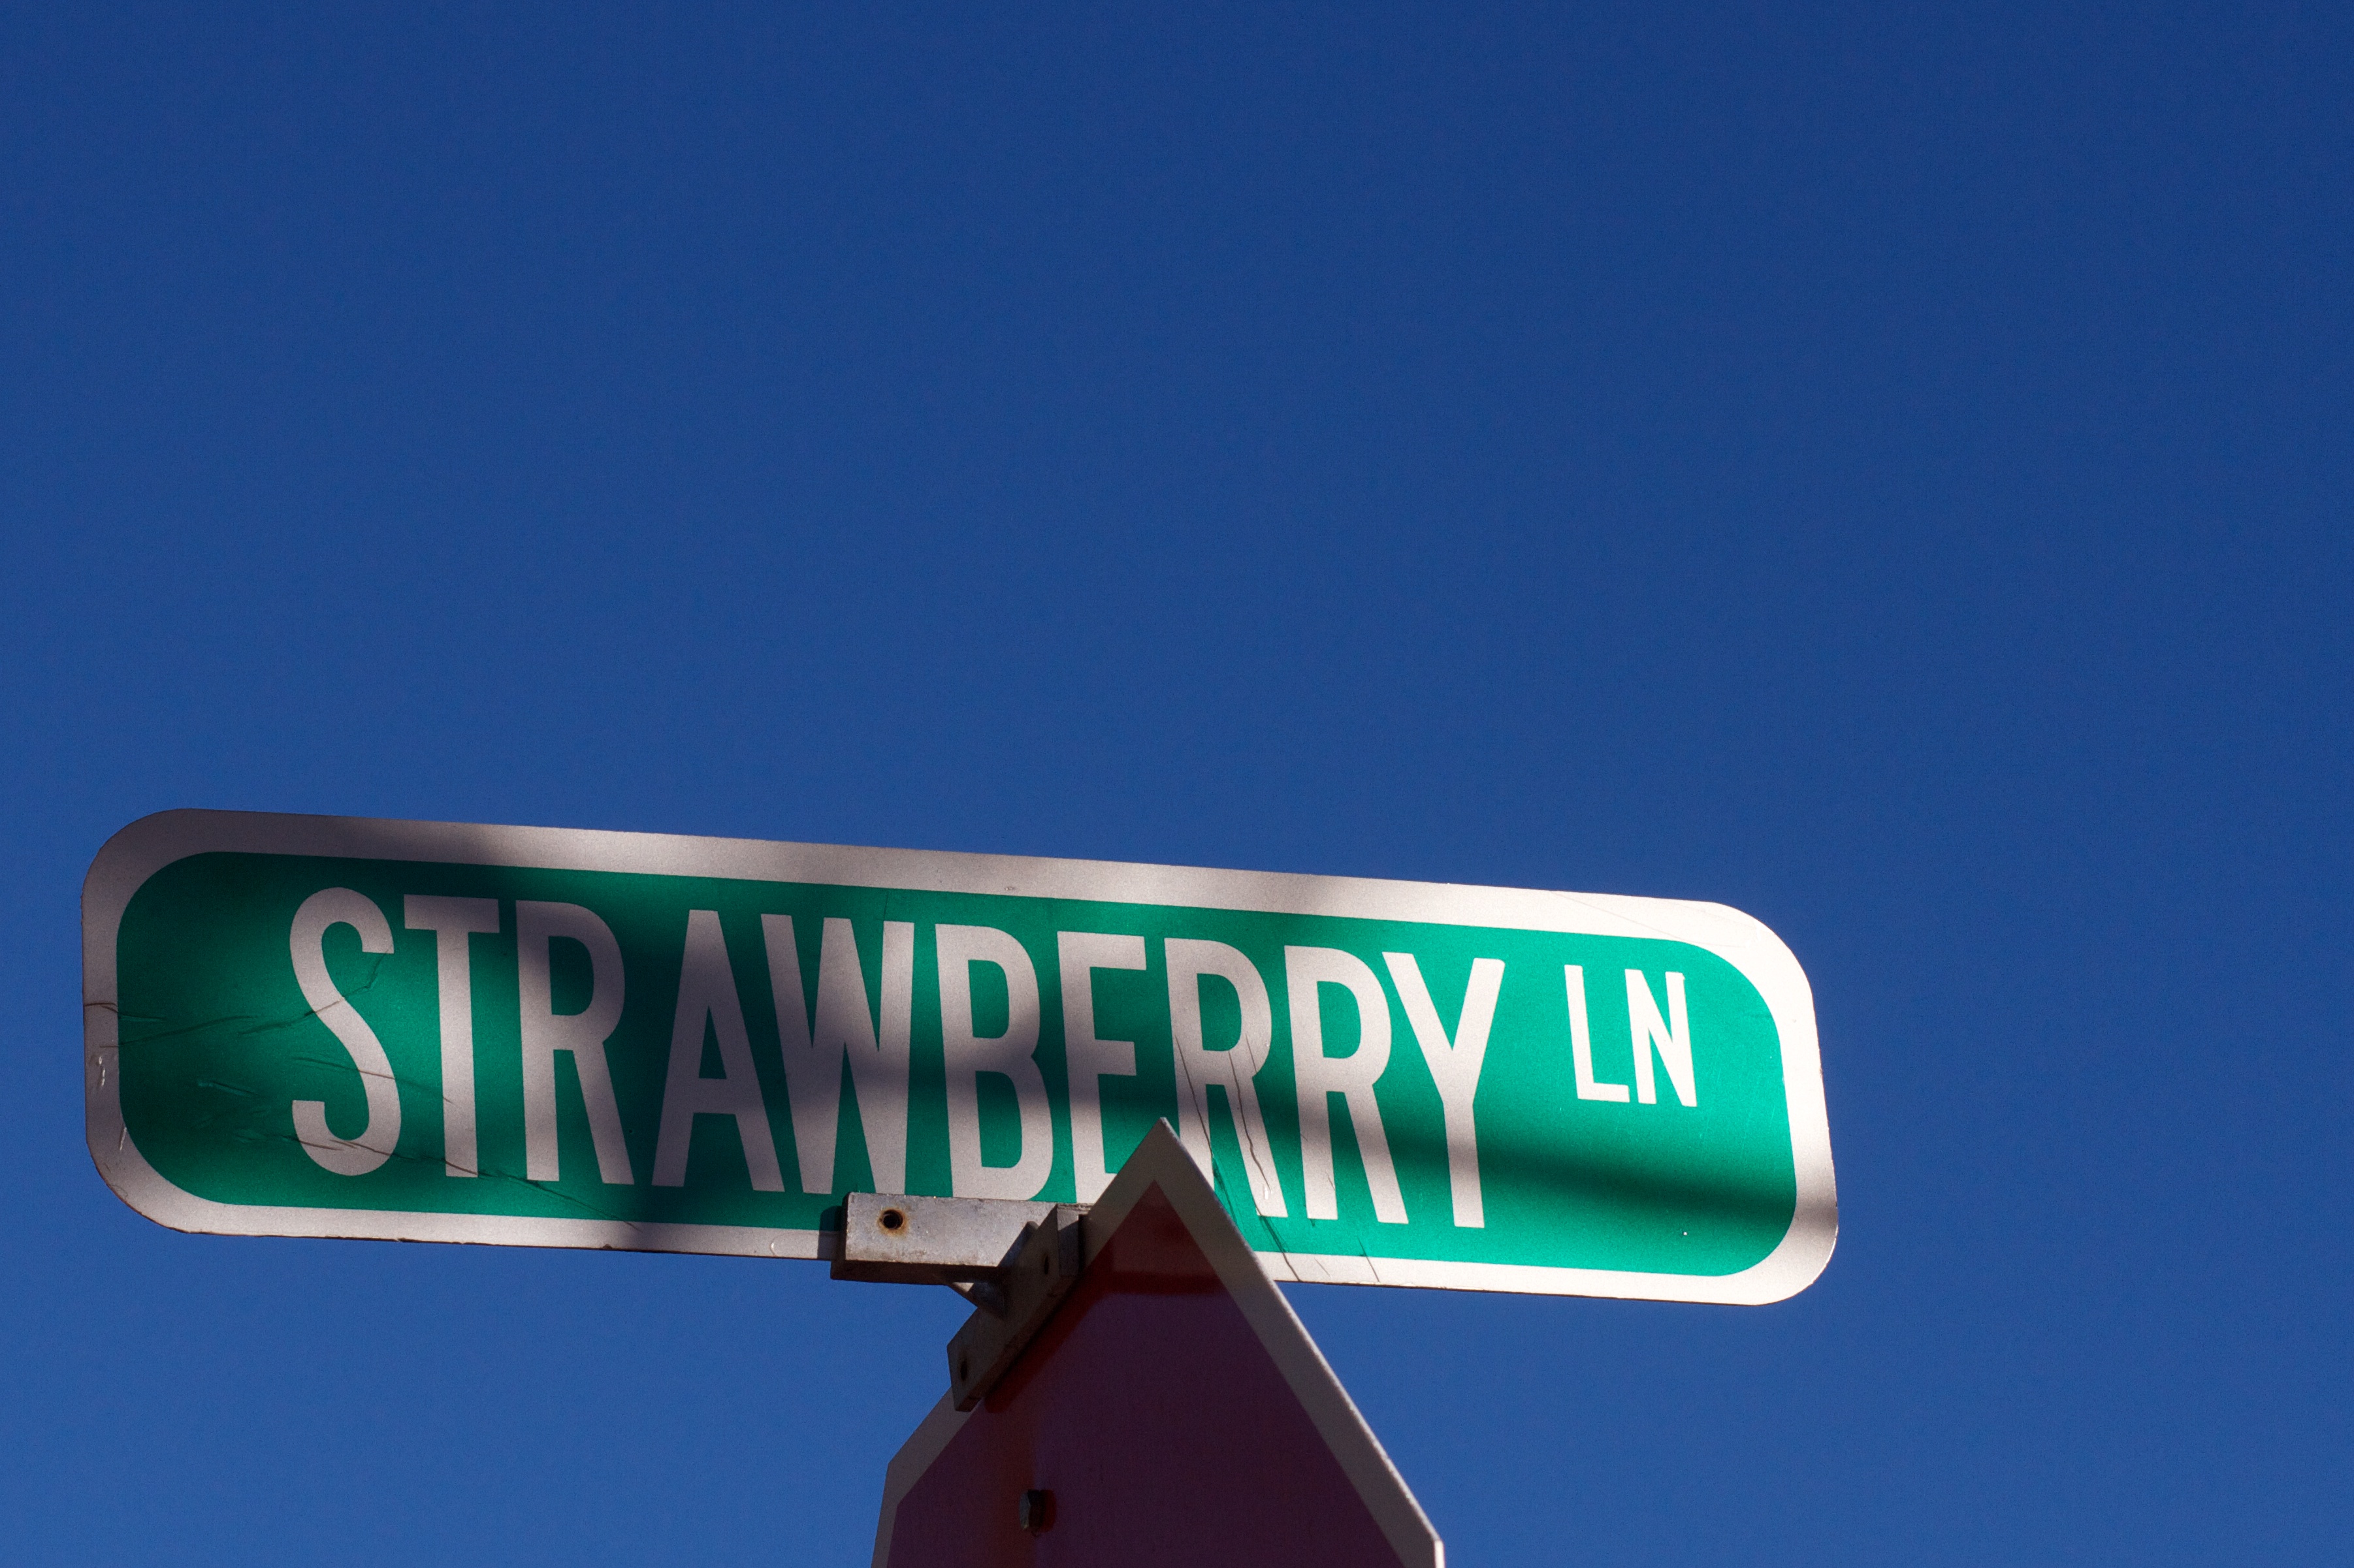
number, sign, blue, street sign, signage, lighting, neon sign, font, cool image, traffic sign, vehicle registration plate